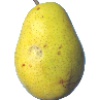
Label: Pear Monster 1